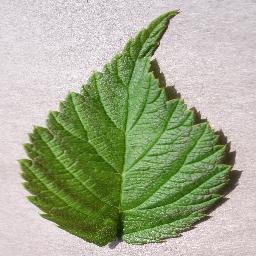
Label: Raspberry___healthy